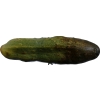
Label: cucumber